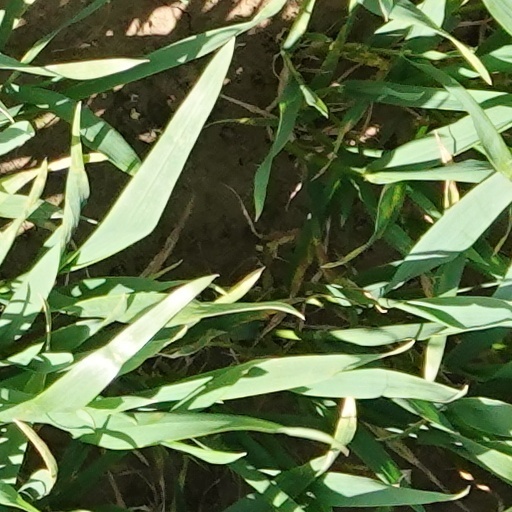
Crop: wheat